Anthony Winchester

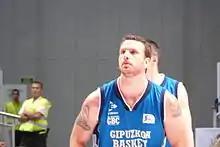
Winchester in 2014

Anthony David Winchester (born May 15, 1983) is an American basketball coach and former professional basketball player. Winchester is currently an assistant coach at Kansas State. He played college basketball at Western Kentucky.